Marepe (artist)

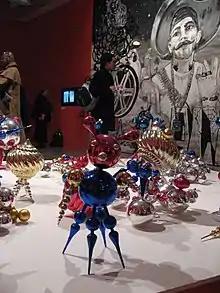
Marepe's "Untitled" (2002–04) during the 'Alien Nation' exhibition held in 2006 at the Institute of Contemporary Arts, London

Marepe's artwork expresses his personal perception upon his life juxtaposed with the political and socio-cultural spirit of Brazil, represented using everyday objects, local materials and events from his home based surroundings.